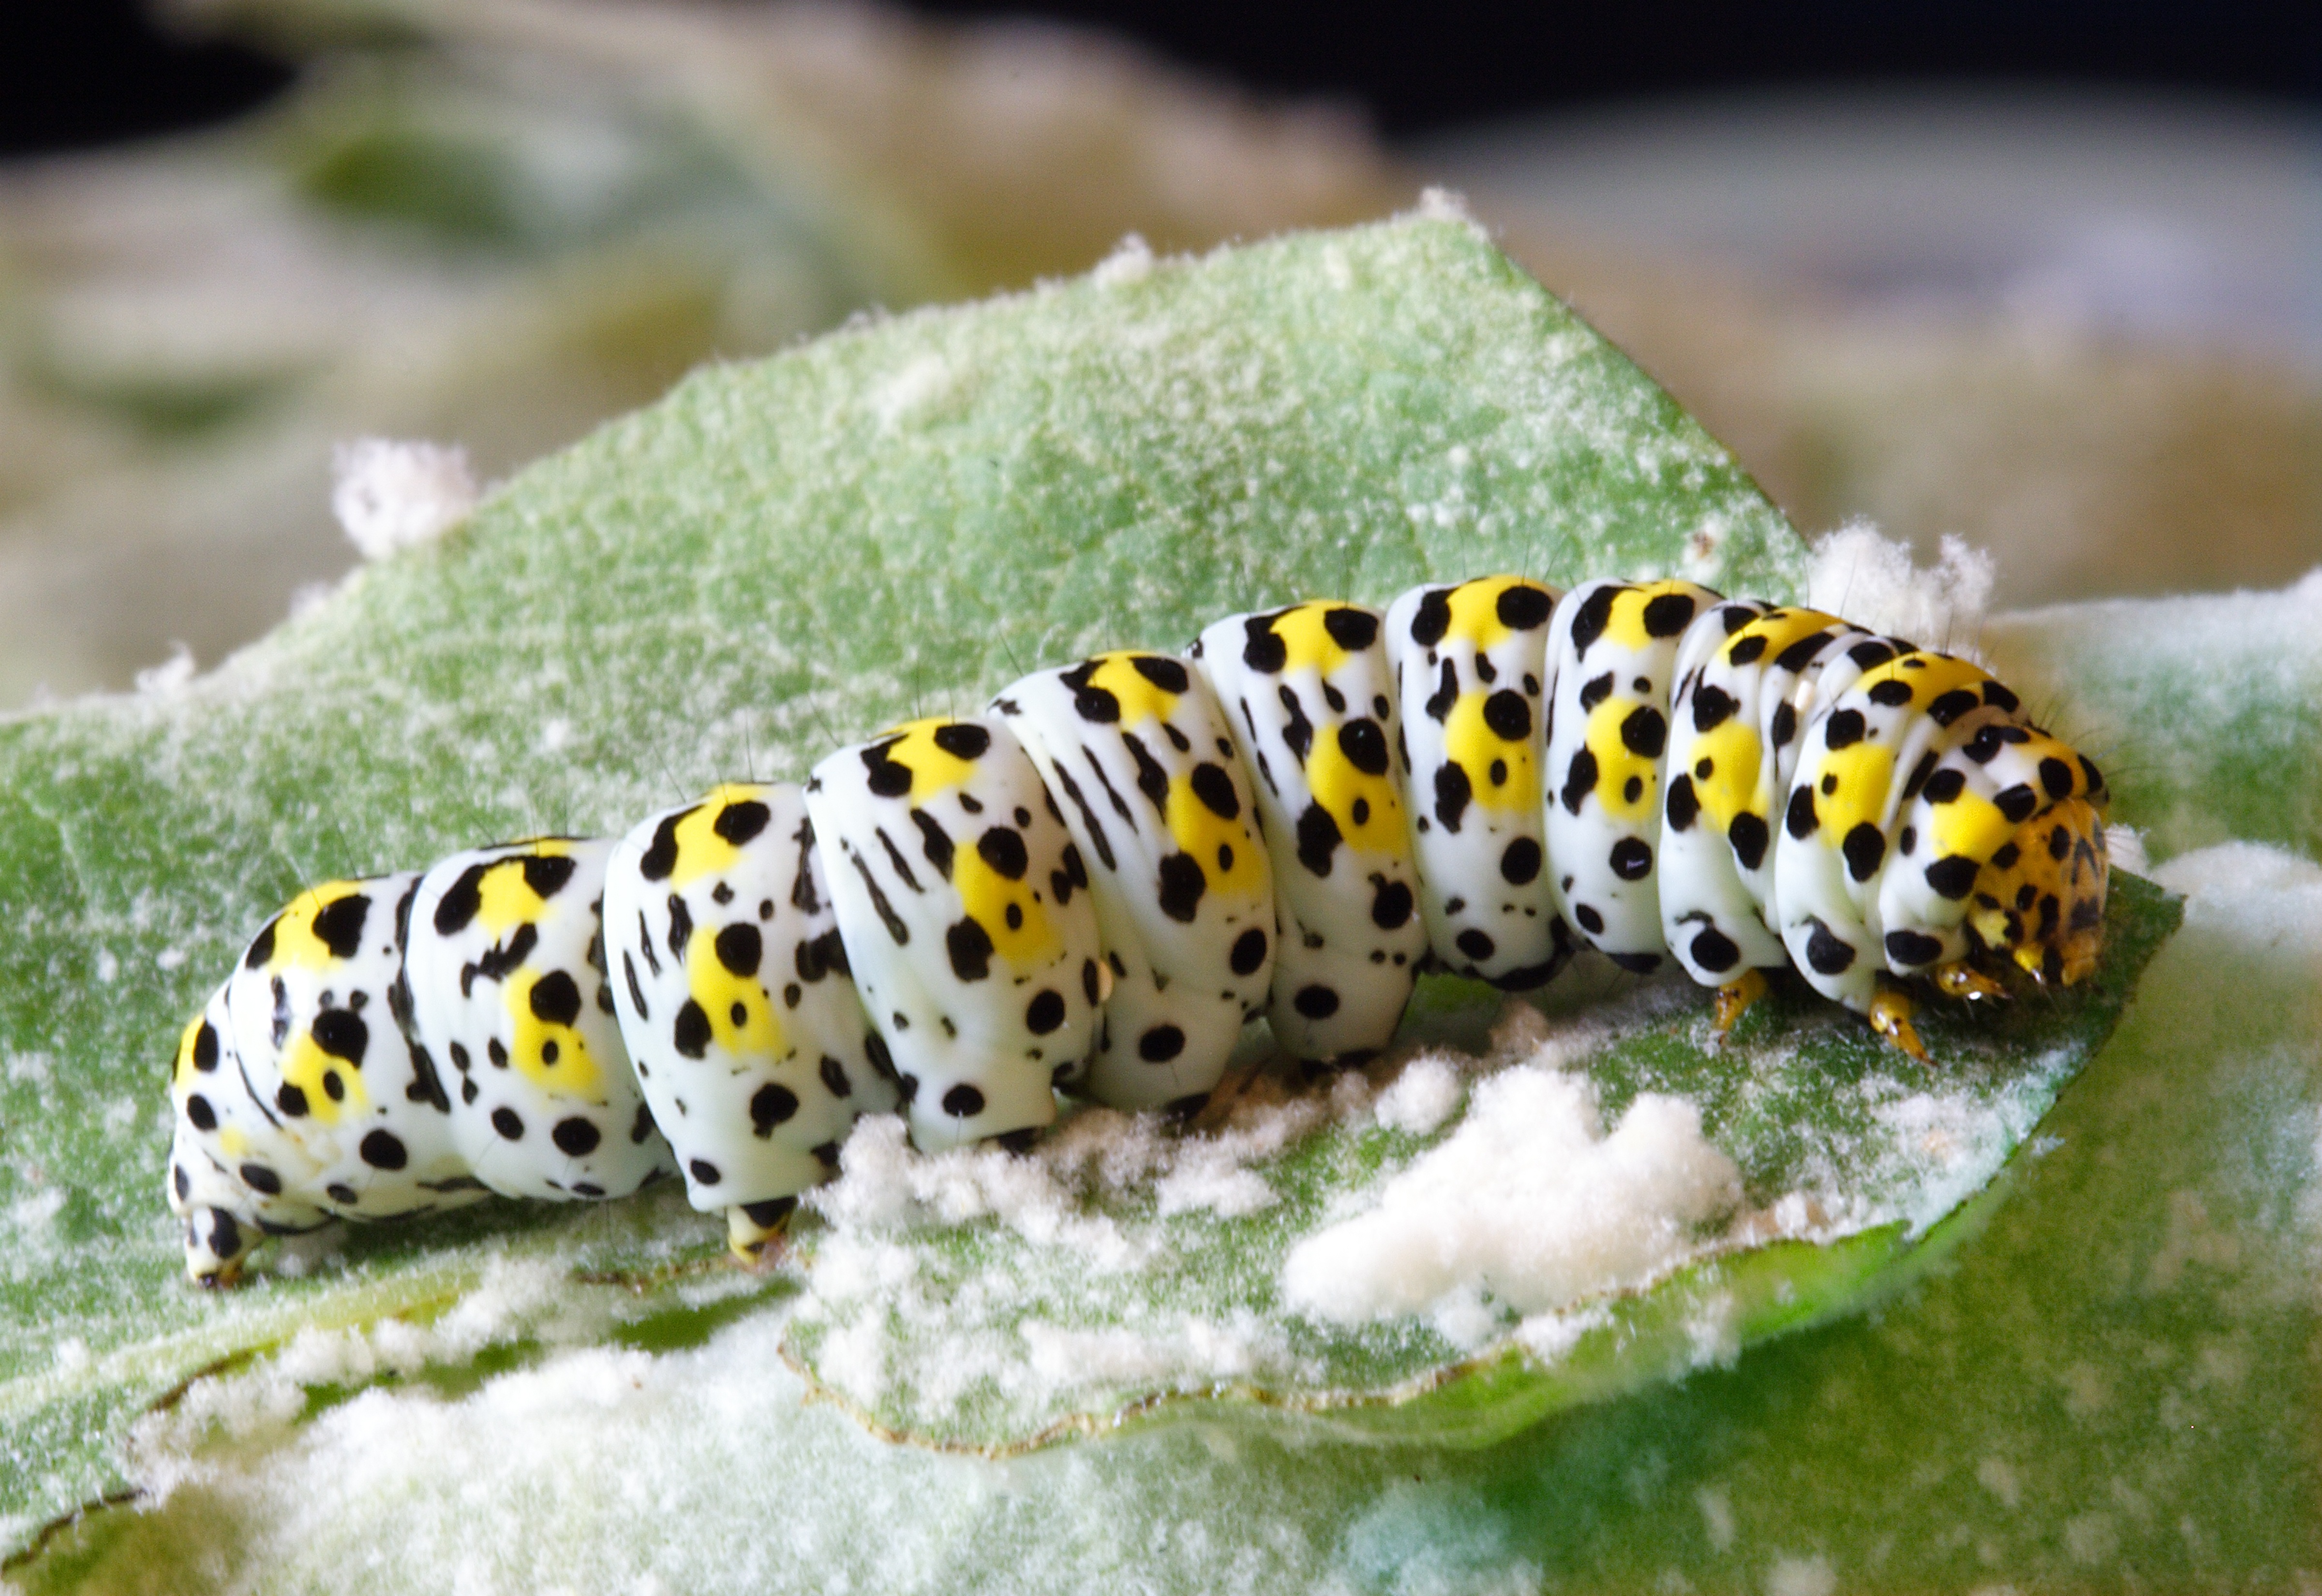
wildlife, pattern, insect, macro, moth, fauna, invertebrate, caterpillar, lepidoptera, larva, macro photography, moths and butterflies, bombycidae, bombyx mori